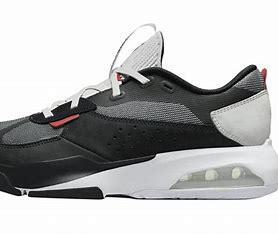
Brand: Jordan
Model: Air 200E